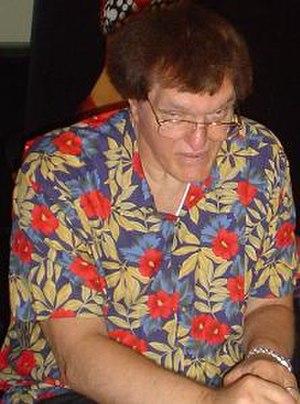
Richard Kiel, né Richard Dawson Kiel le 13 septembre 1939 à Détroit, Michigan, et mort le 10 septembre 2014 à Fresno, Californie, est un acteur, scénariste et producteur de cinéma américain.